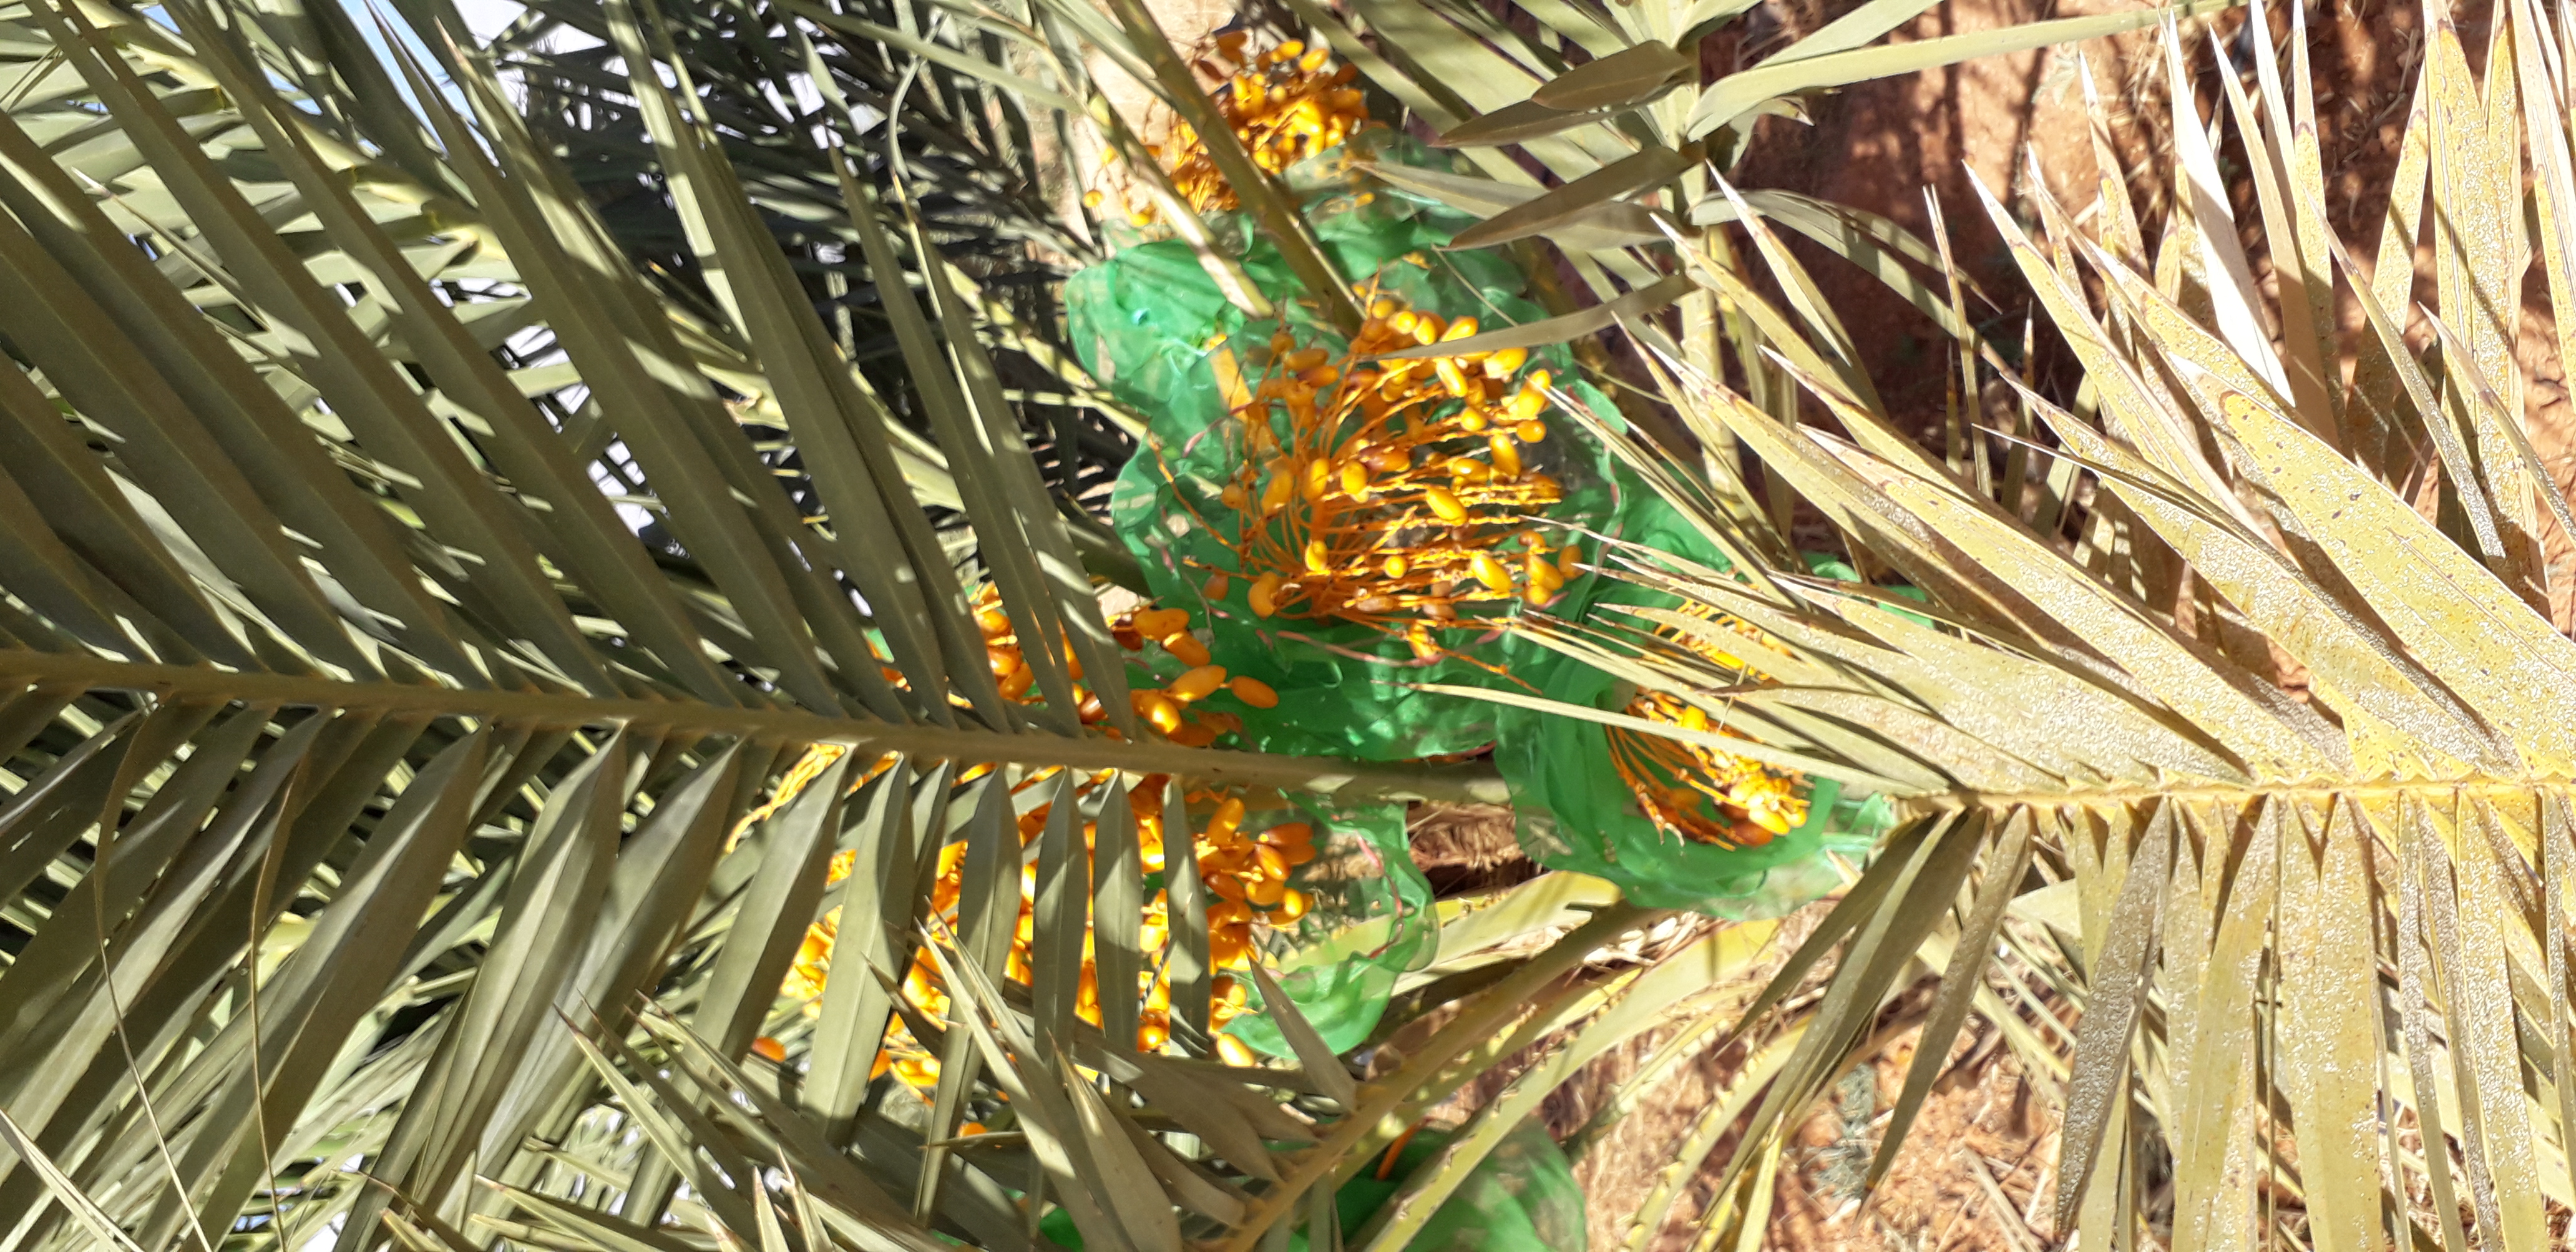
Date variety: kholt